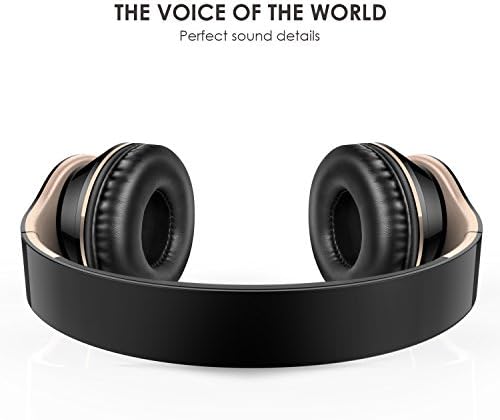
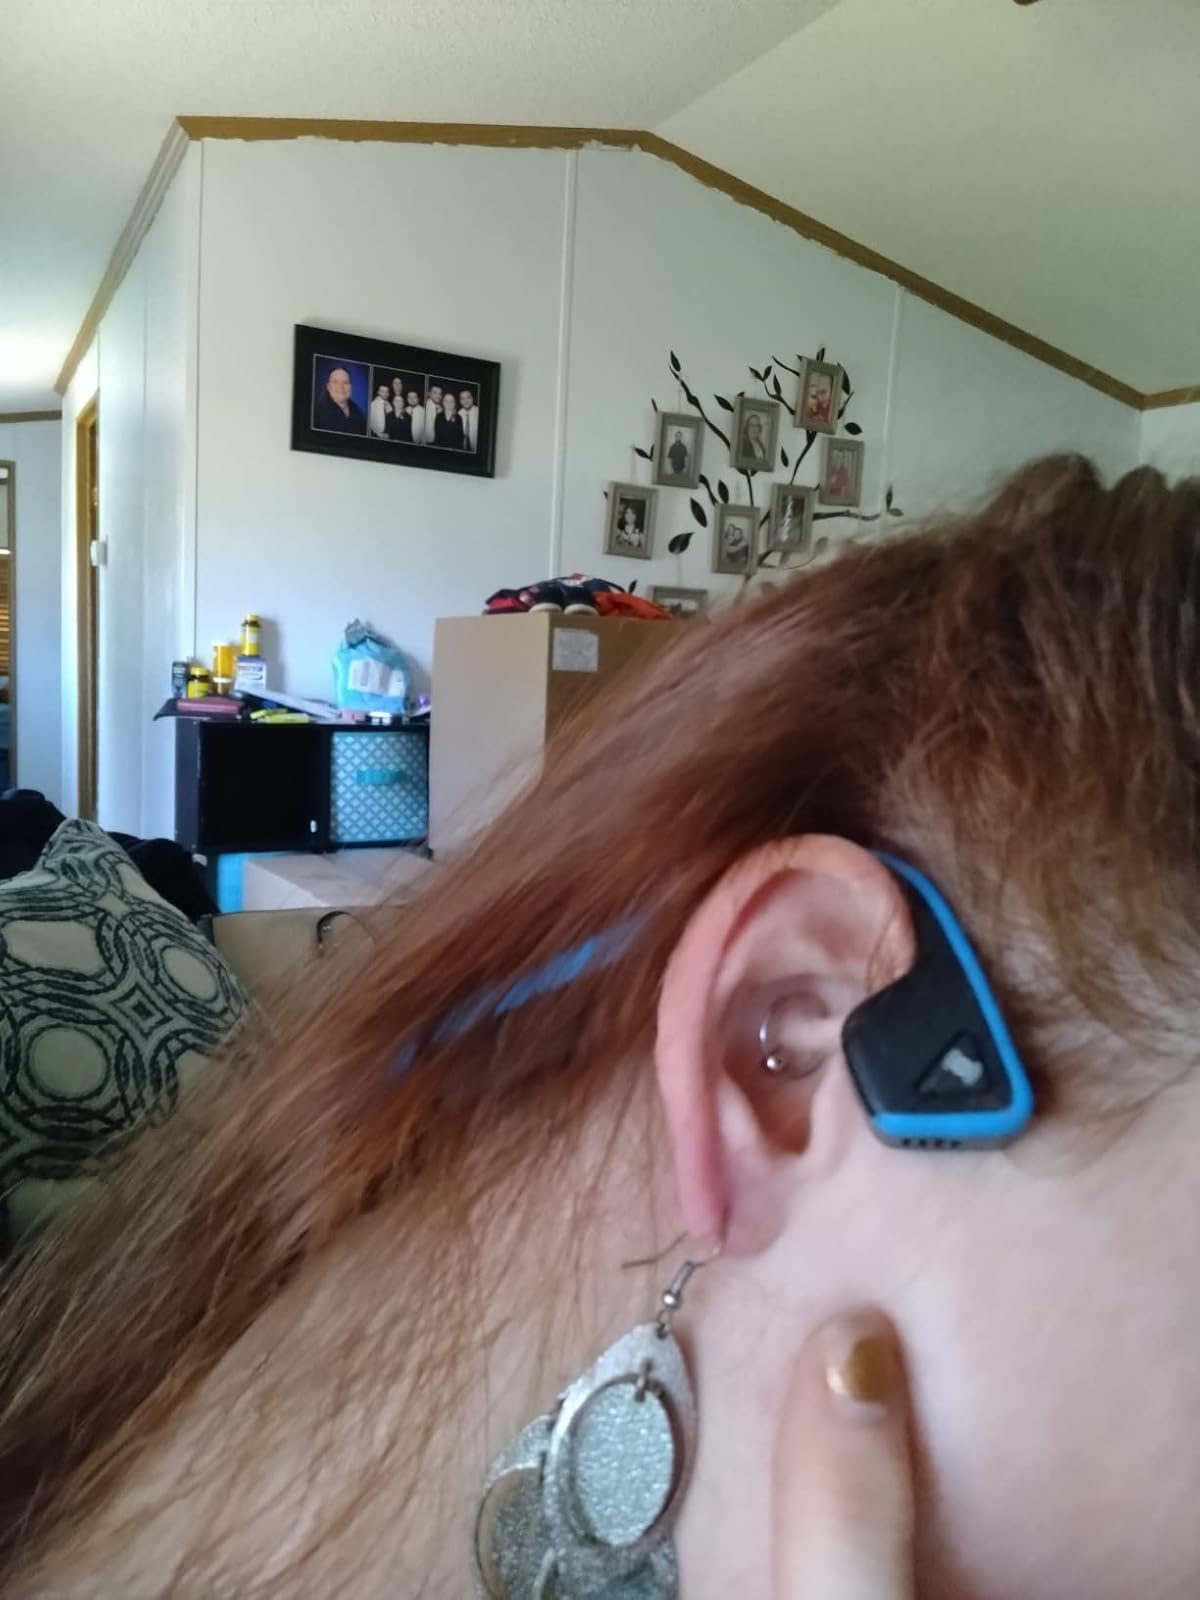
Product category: headphones
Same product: no